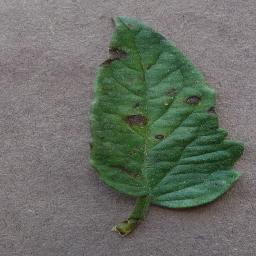
Label: Tomato___Early_blight